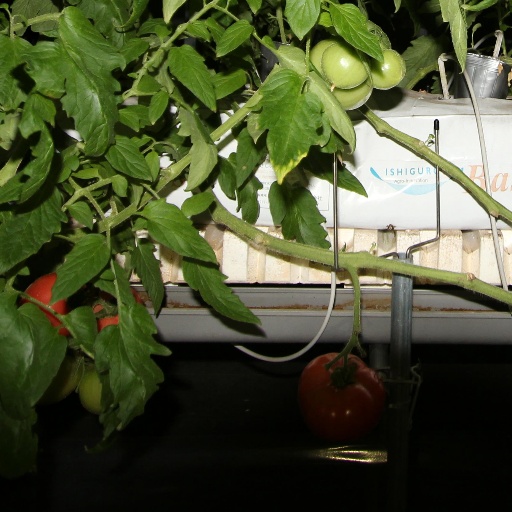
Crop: tomato